Ashgabat

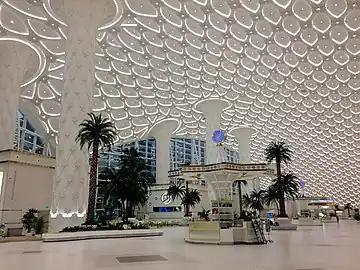
Inside the international terminal of Ashgabat International Airport

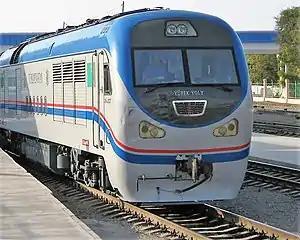
Turkmenistan Railways Diesel locomotive CKD9A in Ashgabat

As of January 5, 2018, Ashgabat includes four boroughs ("uly etraplar"), each with a presidentially appointed mayor: